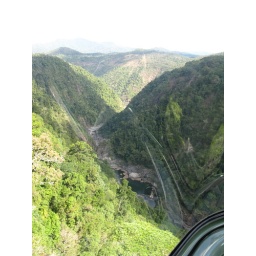
View in Barron Gorge on the descent into Cairns from Kuranda on the sky train